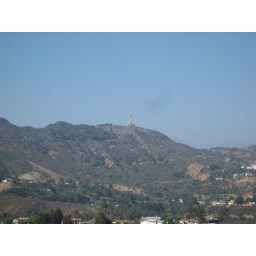
overlooking the hollywood sign and the hollywood bowl - LA in the background